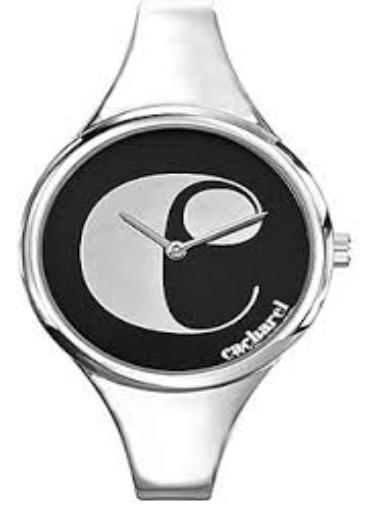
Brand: Cacharel
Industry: Clothes